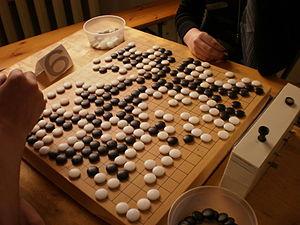
Stratégie et tactique du go, jeu de réflexion à deux joueurs, se lient et permettent au joueur d'avancer dans la partie. Il peut pour cela s'aider de principes, de proverbes et diverses notions propres au go.